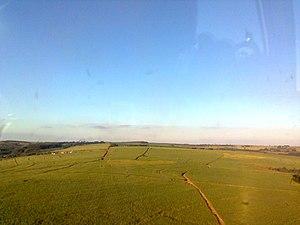
Le Paraná est l'un des vingt-six États du Brésil. Il est situé dans la région sud du pays. Sa capitale est Curitiba.